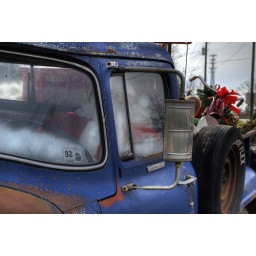
Santa Claus - in a truck! Shot along highway 20 ( across the street from the horse )